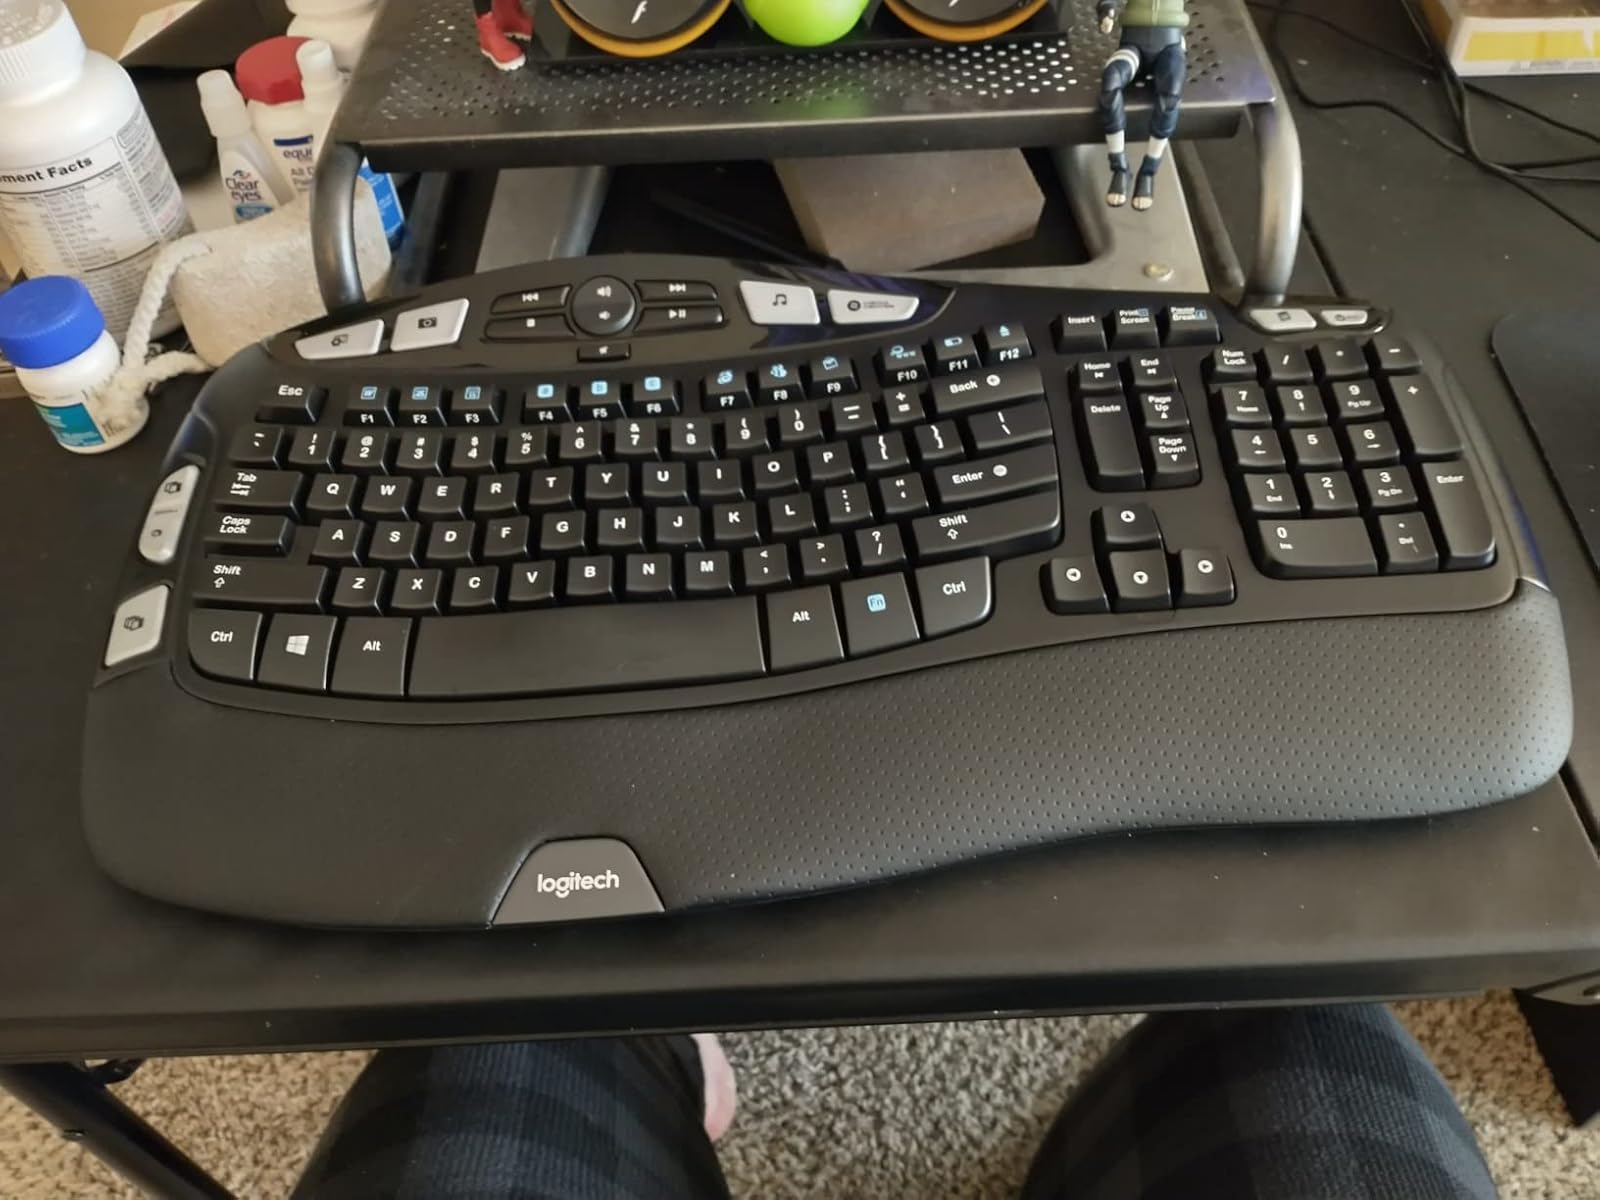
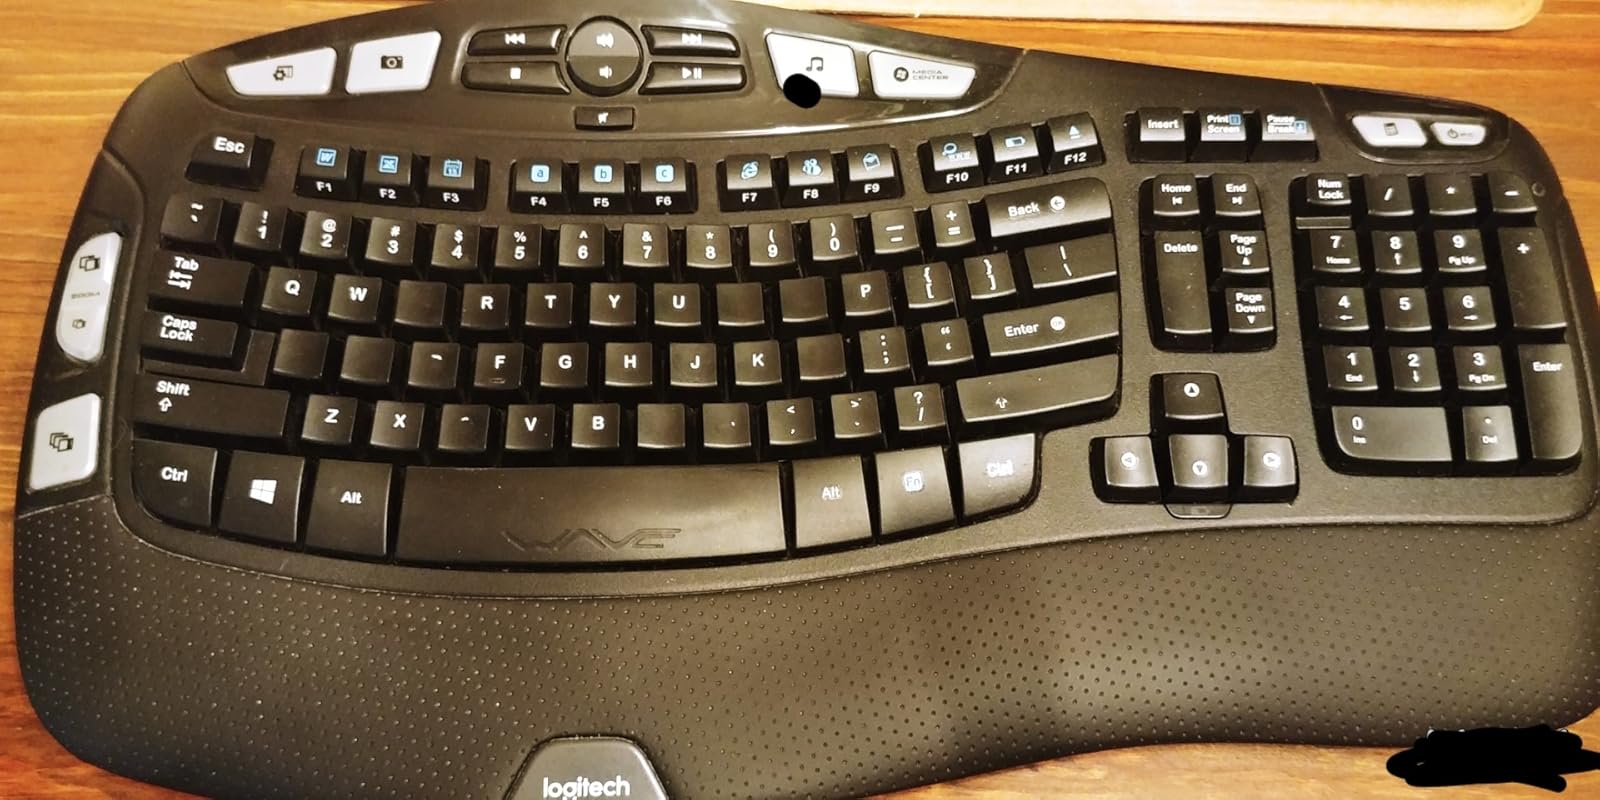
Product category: keyboard
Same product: yes